Boorloo Bridge

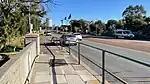
Causeway footpath used by both pedestrians and cyclists to cross the river at Heirisson Island

The two bridges, built with of weathering steel and of cabling, are approximately downstream of the Causeway. Separated by an approximately path across Heirisson Island, the East-Perth-side bridge is about long and the Victoria-Park-side bridge is about long. The path carried by the two bridges across Swan River and that connects them across Heirisson Island is a segregated path. The bridges are S-shaped and represent a Wagyl, the Noongar manifestation of the Rainbow Serpent in Australian Aboriginal religion and mythology. There are three pylons in total. Two pylons are shaped to resemble Aboriginal digging sticks and one pylon is shaped to resemble a boomerang.